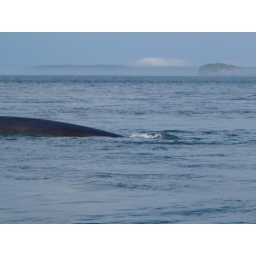
white horse island in the distance